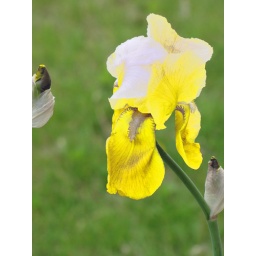
I swiped the color of one of my water hoses to swap in yellow for the natural blue-purple of the iris.